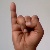
The image shows a hand gesture representing the letter 'I' in Indian Sign Language.